The Force: Behind the Line

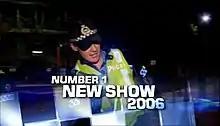
Seven Network promotions for "The Force" advertised the program's high premiere ratings.

The premiere of "The Force" was popular with Australian viewers, receiving 2.295 million viewers in metropolitan areas, making it highest rating Australian premiere in 2006. The premiere was the second highest rating program of the week behind "" (2.298 million), although "The Force" outrated "Border Security" in both Sydney, New South Wales and Perth, Western Australia. The program rated particularly high in Perth due to the program's focus on Western Australian crimes, and a local marketing campaign which emphasised this fact.